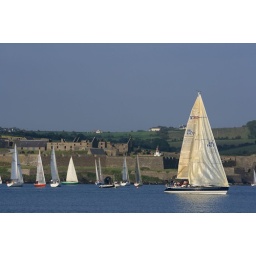
Class1 2 and 3 boats mill around near the start boat